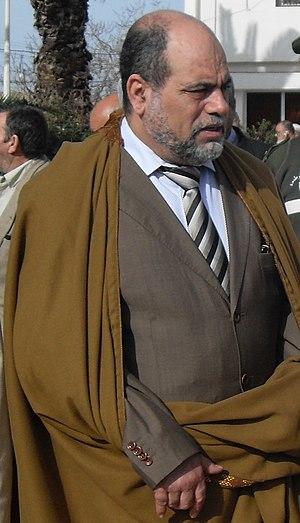
Aboudjerra Soltani à El Ghomri (Wilaya de Mascara)
Aboudjerra Soltani ou Bouguerra Soltani, né en 1954 à Cheria dans l'actuelle wilaya de Tébessa, est un homme politique algérien.